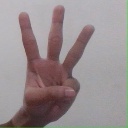
अक्षर: व